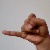
The image shows a hand gesture representing the letter 'J' in Indian Sign Language.